Ulysses S. Grant and the American Civil War

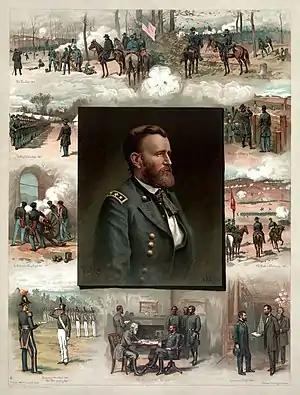
Clockwise from lower left: Grant graduates from West Point (1843); Grant in the tower at Chapultepec (1847); Grant drilling his volunteers (1861); Grant in the battle of Fort Donelson (1862); Grant in the battle of Shiloh (1862); Grant in the siege of Vicksburg (1863); Grant in the Chattanooga campaign (1863); Grant being appointed lieutenant general by Lincoln (1864); Lee surrendering to Grant at Appomattox Court House (1865)

Finding he could not break Lee's line of defense at Spotsylvania, Grant turned southward and moved to the North Anna River a dozen miles closer to Richmond. An attempt was made by Grant to get Lee to fight out in the open by sending an individual II Corps on the west bank of the Mattaponi River. Rather than take the bait, Lee anticipated a second right flank movement by Grant and retreated to the North Anna River in response to the Union V and VI corps, withdrawing from Spotsylvania. During this time, many Confederate generals, including Lee, were incapacitated due to illness or injury. Lee, stricken with dysentery, was unable to take advantage of an opportunity to seize parts of the Army of the Potomac. After a series of inconclusive minor battles at North Anna on May 23 and 24, the Army of the Potomac withdrew 20 miles southeast to important crossroads at Cold Harbor. From June 1 to 3, Grant and Lee fought each other at Cold Harbor with the heaviest Union casualties on the final day. Grant's ordered assault on June 3 was disastrous and lopsided with 6,000 Union casualties to Lee's 1,500. After twelve days of fighting at Cold Harbor, total casualties were 12,000 for the Union and 2,500 for the Confederacy. On June 11, 1864, Grant's Army of the Potomac broke away completely from Robert E. Lee, and on June 12 secretly crossed the James River on a pontoon bridge and attacked the railroad junction at Petersburg. For a brief time, Robert E. Lee had no idea where the Army of the Potomac was.